Todd Manning

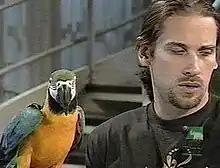
Howarth on set with Todd's pet parrot Moose; the bird was portrayed by two South American blue and gold macaws.

Another of Todd's comedic pairings is his friendship with a parrot he names Moose. Todd is closer to Moose than he is to most humans. He tells the bird his private thoughts and secrets, which causes conflict and antagonism between Moose and his wife at the time, Téa. Florencia Lozano, Téa's portrayer, stated, "My character ... has a very adversarial relationship with the bird ... It's sort of jealous of me, I'm jealous of the bird. We're both trying to get close to Todd." The bird was portrayed by two South American blue and gold macaws named Flash and Lucky, and an Animal Planet documentary stated that they had developed an "impressive résumé" by the time they appeared on "OLTL." They were trained by Ed Richman, who had worked with the birds for fifteen years in TV shows such as "Magnum, P.I." and "Jake and the Fatman. "Richman stated that Howarth caught on "real quick" regarding his interaction with Flash and Lucky and said that he was the best actor he had worked with in the industry. The parrots were used for different purposes: for intimidating scenes where it looked like Moose "was going to kill somebody", Richman used Flash, and Lucky was used for the "loving, very caring, physically close" portrayal of Moose. Like other actors, the parrots were able to connect, in character, with their fellow cast members and achieve comedic timing with them. Voice actor Ron Gallop was hired to deliver Moose's lines, which were crafted to help demonstrate Todd's train of thought, signified Todd and Moose's close bond, and consisted of funny or insulting remarks aimed at anyone causing problems for Todd.